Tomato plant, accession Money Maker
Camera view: vertical (180 deg); turntable rotation: 300 degrees
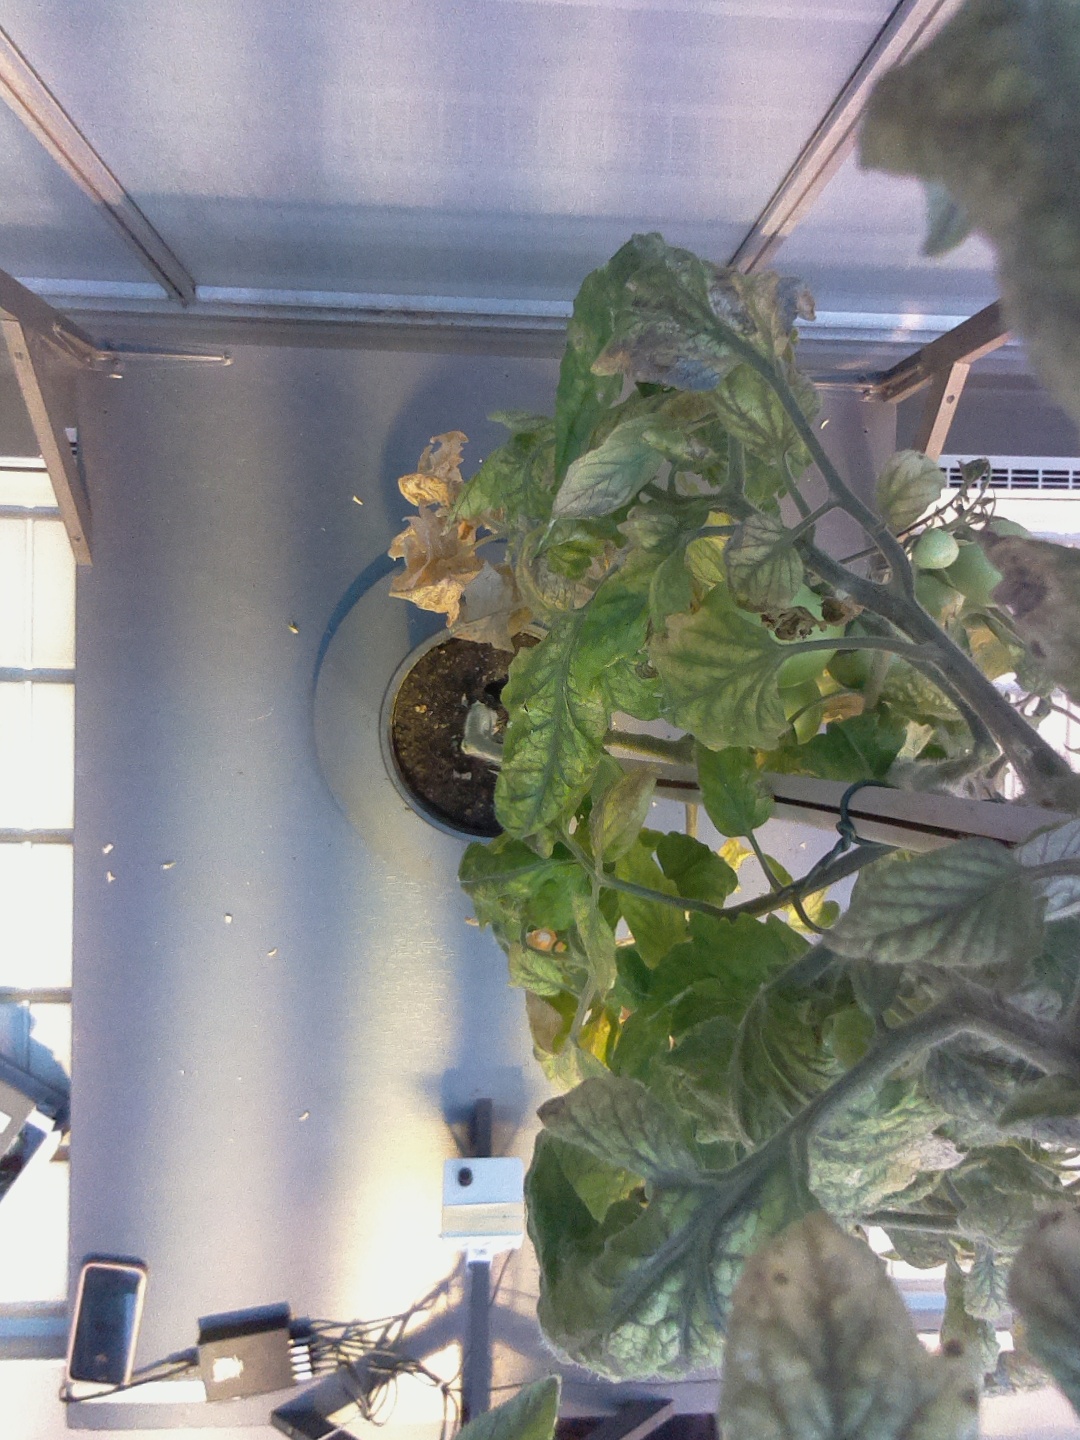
BBCH growth stage 79: 90% -100% of final fruit size